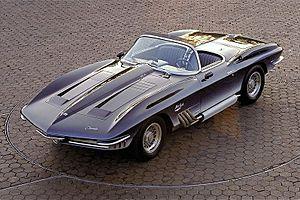
"Le concept car XP-755, également connu sous le nom de Mako Shark, a été conçu par Larry Shinoda sous la direction de Bill Mitchell, directeur du design et de la conception de General Motors. Avec la conception de la Corvette C2 de 1963 verrouillée, en 1961, en tant que concept pour la future Chevrolet Corvette, les bases de la XP-755 ont été posées. S'appuyant sur la conception de la XP-700 de 1958 à ""double bulle"", la XP-755 a ajoutée des éléments de conception de la Corvette C2 qui sortira bientôt. Conformément au nom, la rationalisation, le museau pointu et d'autres détails ont été en partie inspirés par l'élégant requin-taupe bleu à déplacement rapide. La queue de la Corvette de '61 a reçu deux feux arrière supplémentaires pour le concept car. Le concept a également été inspiré par la Stingray XP-87 de course de 1959 de Bill Mitchell, qui a également influencé la Corvette Sting Ray de 1963.